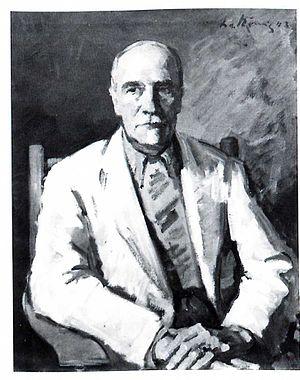
Emil Waldmann 15 décembre 1880 - 17 mars 1945 est un historien d’art allemand, originaire de Brême.